Reibel machine gun

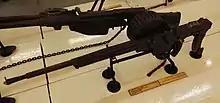
Opposite side of Reibel/MAC 1931 machine gun on display at Israel Defense Forces History Museum

The Reibel machine gun is a gas operated weapon chambered in the 7.5 mm MAS cartridge and was loaded with vertical, side-mounted, 150-round pan magazines. The variant used in fortifications was modified with a different rifling to accommodate the" balle D "heavy ball type of ammunition.